Giorgio Bassani

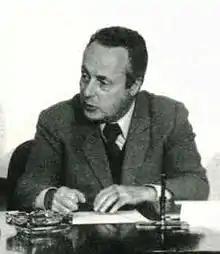
Giorgio Bassani in 1974

Giorgio Bassani (Bologna, 4 March 1916 – Rome, 13 April 2000) was an Italian novelist, poet, essayist, editor, and international intellectual.